Heliography

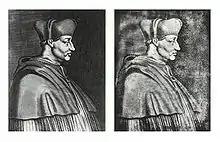
Comparison between the original engraving and the heliography of Joseph Nicephore Niépce. Left: Engraving of "Portrait of Georges d'Amboise", 1650 right: Heliography (Heliogravure) of the engraving, 1826

Nicéphore Niépce began experiments with the aim of achieving a photo-etched printmaking technique in 1811.